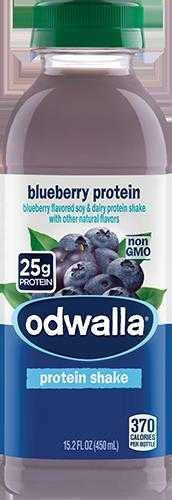
Label: Blueberry